Academic dress of the University of Wales

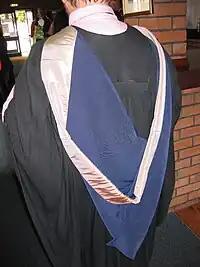
The Wales BMus hood.

Holders of foundation degrees and certain diplomas wear a black hood bound with a twisted cord of blue, crimson and gold